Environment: real
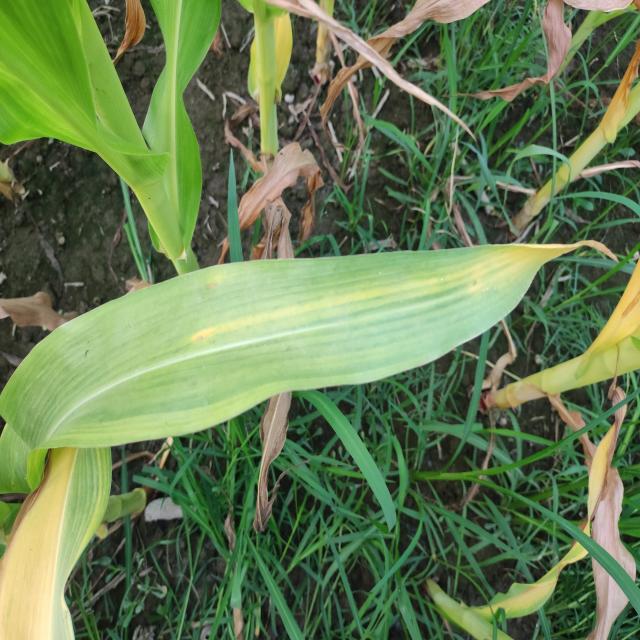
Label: nitrogen_deficiency